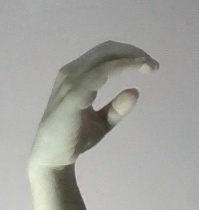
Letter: jeem